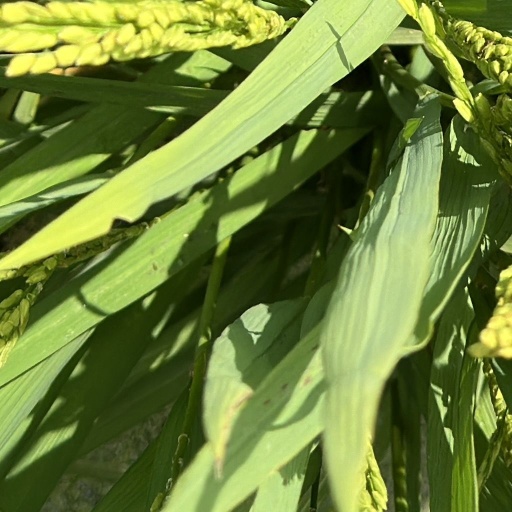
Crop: rice